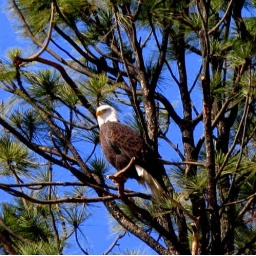
Bald headed eagle in a ponderosa pine trees ....Cascade Mountains, B.C. Canada